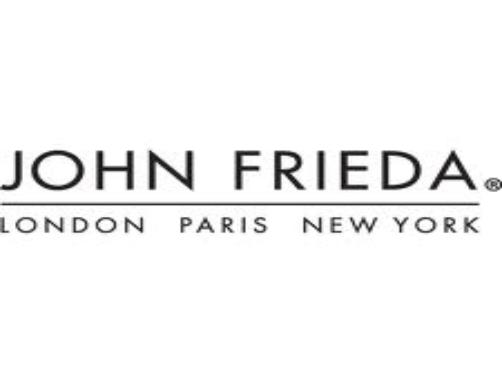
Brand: John Frieda
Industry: Necessities